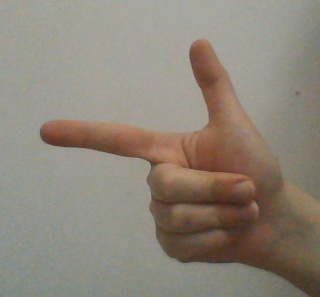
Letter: yaa